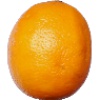
Label: lemon_meyer